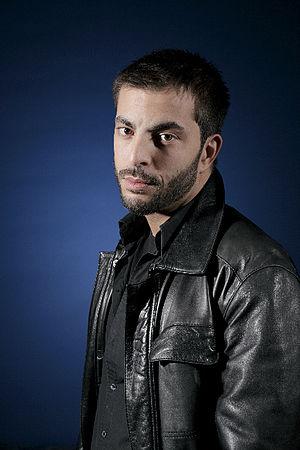
Bligg, né Marco Bliggensdorfer le 30 septembre 1976 à Zurich, est un rappeur suisse chantant en Suisse allemand.